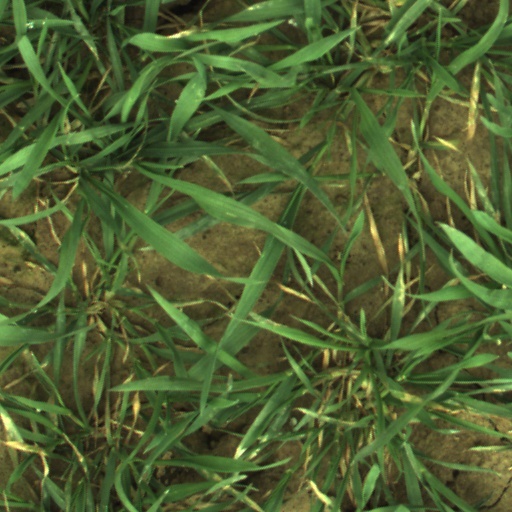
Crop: wheat